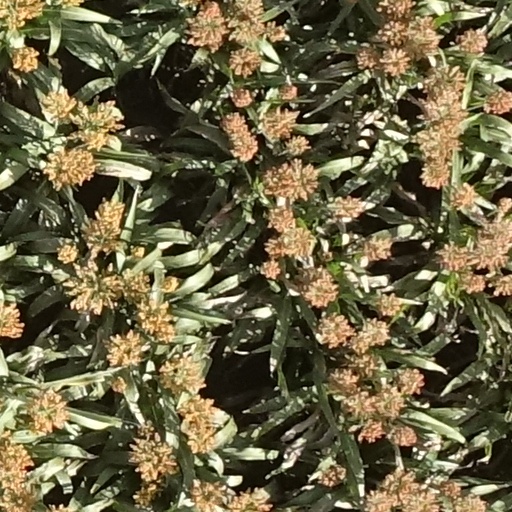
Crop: sorghum